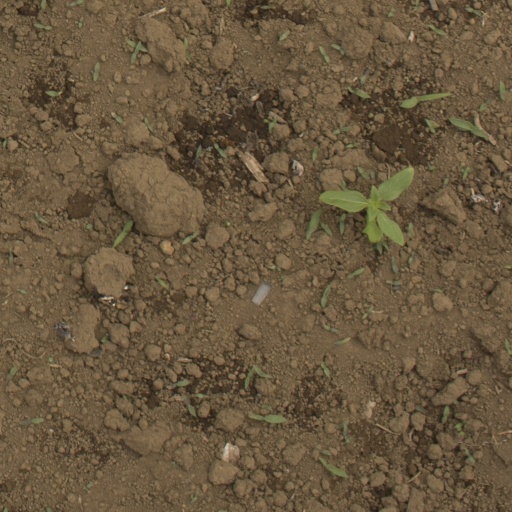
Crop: Jerusalem artichoke